Borussia Dortmund

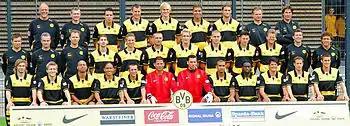
Borussia Dortmund in 2007

In October 2000, Borussia Dortmund became the first publicly traded club on the German stock market.